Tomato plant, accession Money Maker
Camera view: tilt-top (135 deg); turntable rotation: 210 degrees
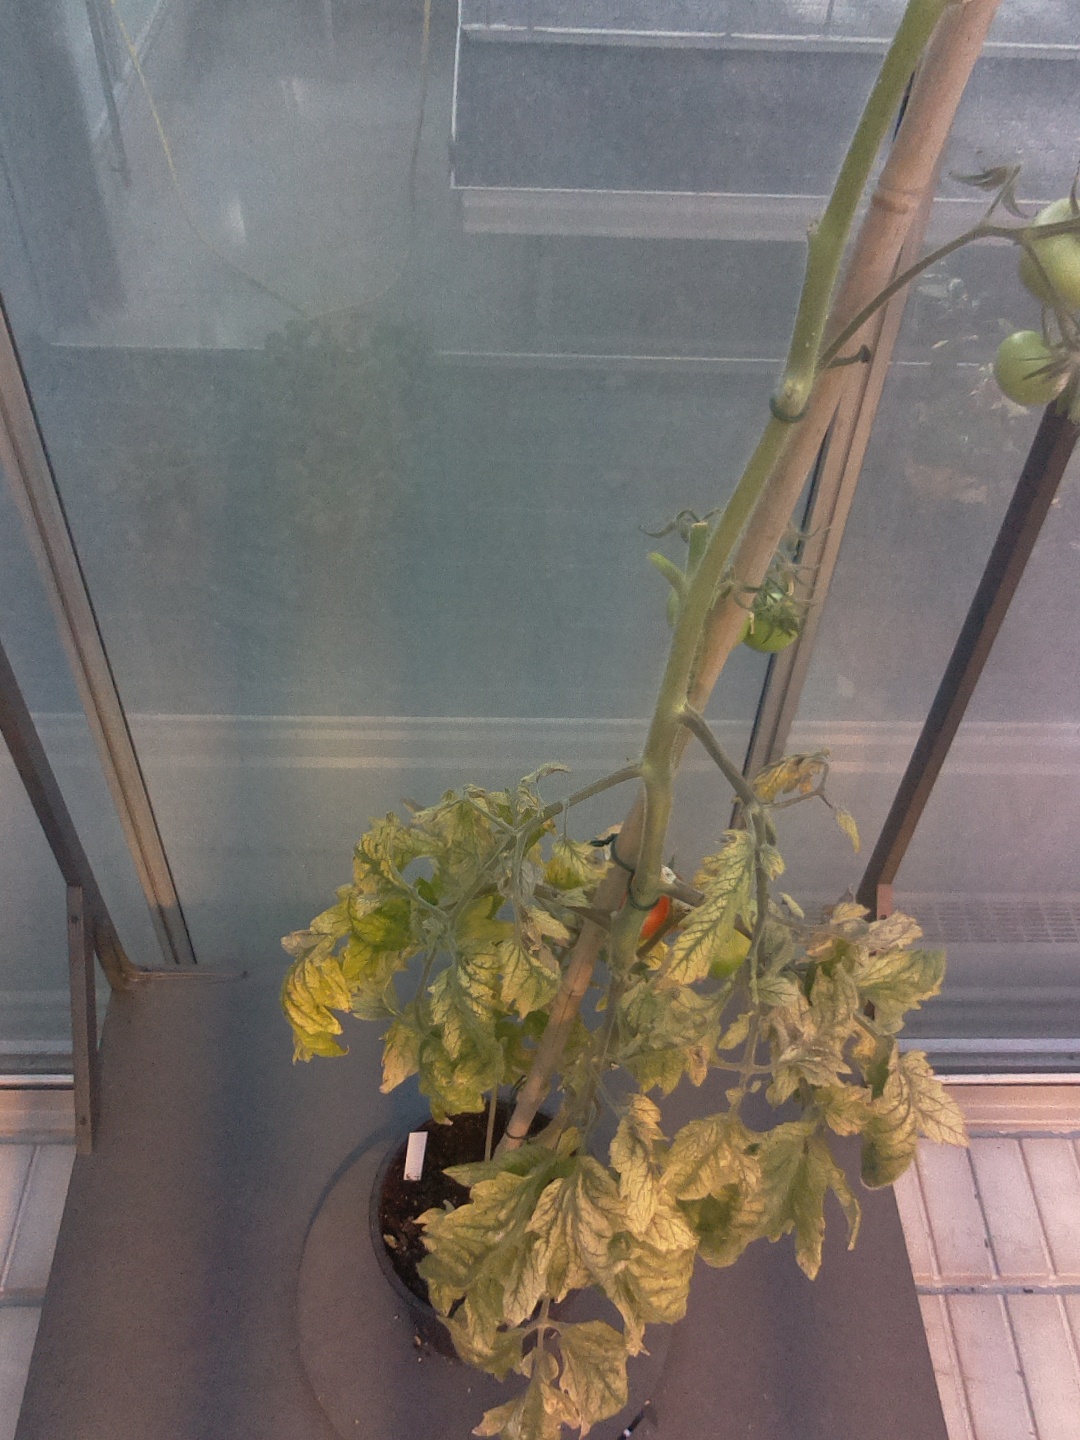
BBCH growth stage 81: 10%-20% of fruits show typical fully ripe color